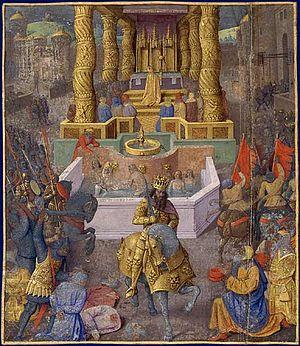
Prise de Jérusalem par Hérode le Grand en 36 av. J.-C. Flavius Josèphe, Les Antiquités judaïques, enluminure de Jean Fouquet, vers 1470-1475. Paris, BnF, département des Manuscrits, NAF 21013, fol. 1v. (Livre XV). En 36 av. J.-C., Hérode le Grand entre en vainqueur à Jérusalem. Derrière lui, dans la piscine probatique, Jean Fouquet a figuré l'assassinat par noyade du grand prêtre Aristobule III. En arrière-plan, le grand prêtre célèbre le culte dans le sanctuaire du Temple de Jérusalem.
Le siège de Jérusalem en 37 av. J.-C. est l'étape finale de la campagne d'Hérode avant de devenir roi de Judée avec l'assentiment du Sénat de la République romaine.
Le Royaume hérodien de Judée était un royaume client de l'Empire romain. Hérode le Grand est nommé « roi des Juifs » par le Sénat romain en -40, mais son règne effectif commence en -37, après la conquête du territoire et la prise de Jérusalem. Le royaume comprend initialement la Judée, la Samarie, l'Idumée, la Pérée et la Galilée. En -24, son territoire est étendu avec les territoires de Batanée, d'Auranitide, et de Trachonitide, dont il est seulement le Tétrarque. À la mort d'Hérode en -4, le royaume est partagé entre ses fils. Hérode Archélaüs est nommé ethnarque de Judée, et deux autres fils obtiennent des territoires avec le titre de Tétrarque. Sa sœur Salomé obtient aussi des territoires dont elle perçoit les revenus mais qui sont administrés par Archélaüs.